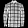
Label: Shirt